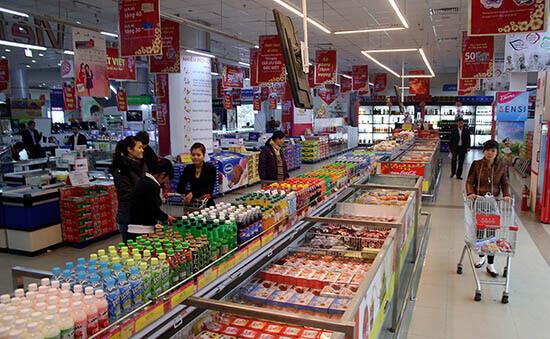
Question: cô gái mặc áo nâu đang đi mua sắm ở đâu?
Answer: cô gái mặc áo nâu đang đi mua sắm ở trong siêu thị